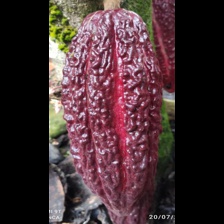
Label: sana